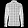
Label: Shirt